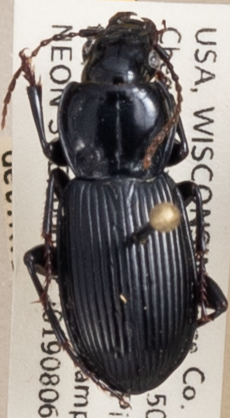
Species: Pterostichus novus
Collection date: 2019-08-06
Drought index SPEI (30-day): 0.608
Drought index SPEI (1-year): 1.45
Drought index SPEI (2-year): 1.13